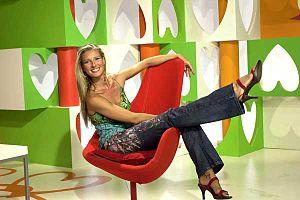
Anne Igartiburu Verdes, née le 16 février 1969 à Elorrio, est une actrice et présentatrice espagnole de télévision.